Hepatotoxicity

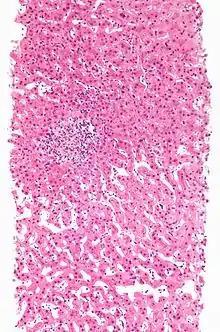
Drug-induced hepatitis with granulomata. Other causes were excluded with extensive investigations. Liver biopsy. H&E stain.

Hepatotoxicity (from "hepatic toxicity") refers to chemical-driven liver damage. Drug-induced liver injury (DILI) is a cause of acute and chronic liver disease caused specifically by medications and the most common reason for a drug to be withdrawn from the market after approval.